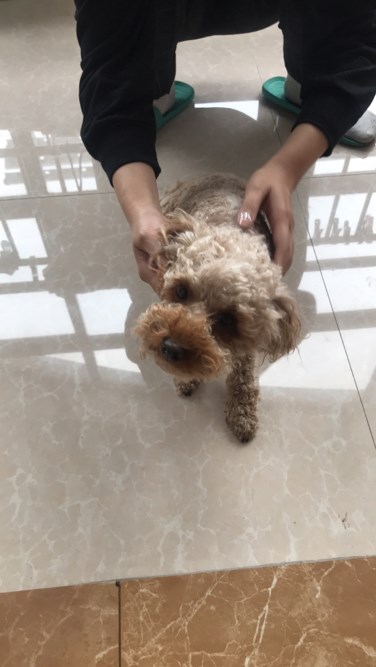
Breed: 7449-n000128-teddy